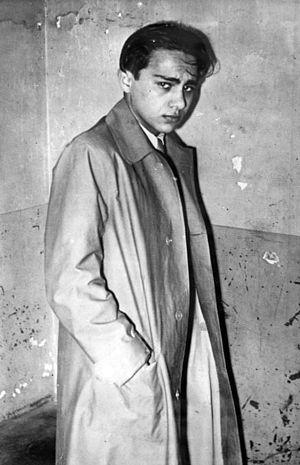
La nuit de Cristal est le pogrom contre les Juifs du Troisième Reich qui se déroula dans la nuit du 9 au 10 novembre 1938 et dans la journée qui suivit. Ce pogrom a été présenté par les responsables nazis comme une réaction spontanée de la population à la mort le 9 novembre 1938 d’Ernst vom Rath, un secrétaire de l'ambassade allemande à Paris, grièvement blessé deux jours plus tôt par Herschel Grynszpan, un jeune Juif polonais d'origine allemande. En fait, le pogrom fut ordonné par le chancelier du Reich, Adolf Hitler, organisé par Joseph Goebbels et commis par des membres de la Sturmabteilung, de la Schutzstaffel et de la Jeunesse hitlérienne, soutenus par le Sicherheitsdienst, la Gestapo et d'autres forces de police.
Corinne Chaponnière, née le 3 mars 1954 à Montréal, est une journaliste et écrivaine helvético-canadienne.
Herschel Feibel Grynszpan, né le 28 mars 1921 à Hanovre en Reich allemand et mort probablement au début de 1945 dans un lieu inconnu, était un Juif allemand, d'origine polonaise par ses parents, connu pour avoir abattu à Paris, le 7 novembre 1938, Ernst vom Rath, troisième secrétaire à l'ambassade d'Allemagne, aussitôt promu conseiller de 1ʳᵉ classe par Hitler pour accentuer la gravité du crime.